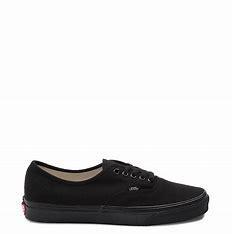
Brand: Vans
Model: Authentic Skate